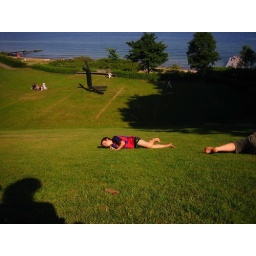
kids rolling down the grass hill in louisiana